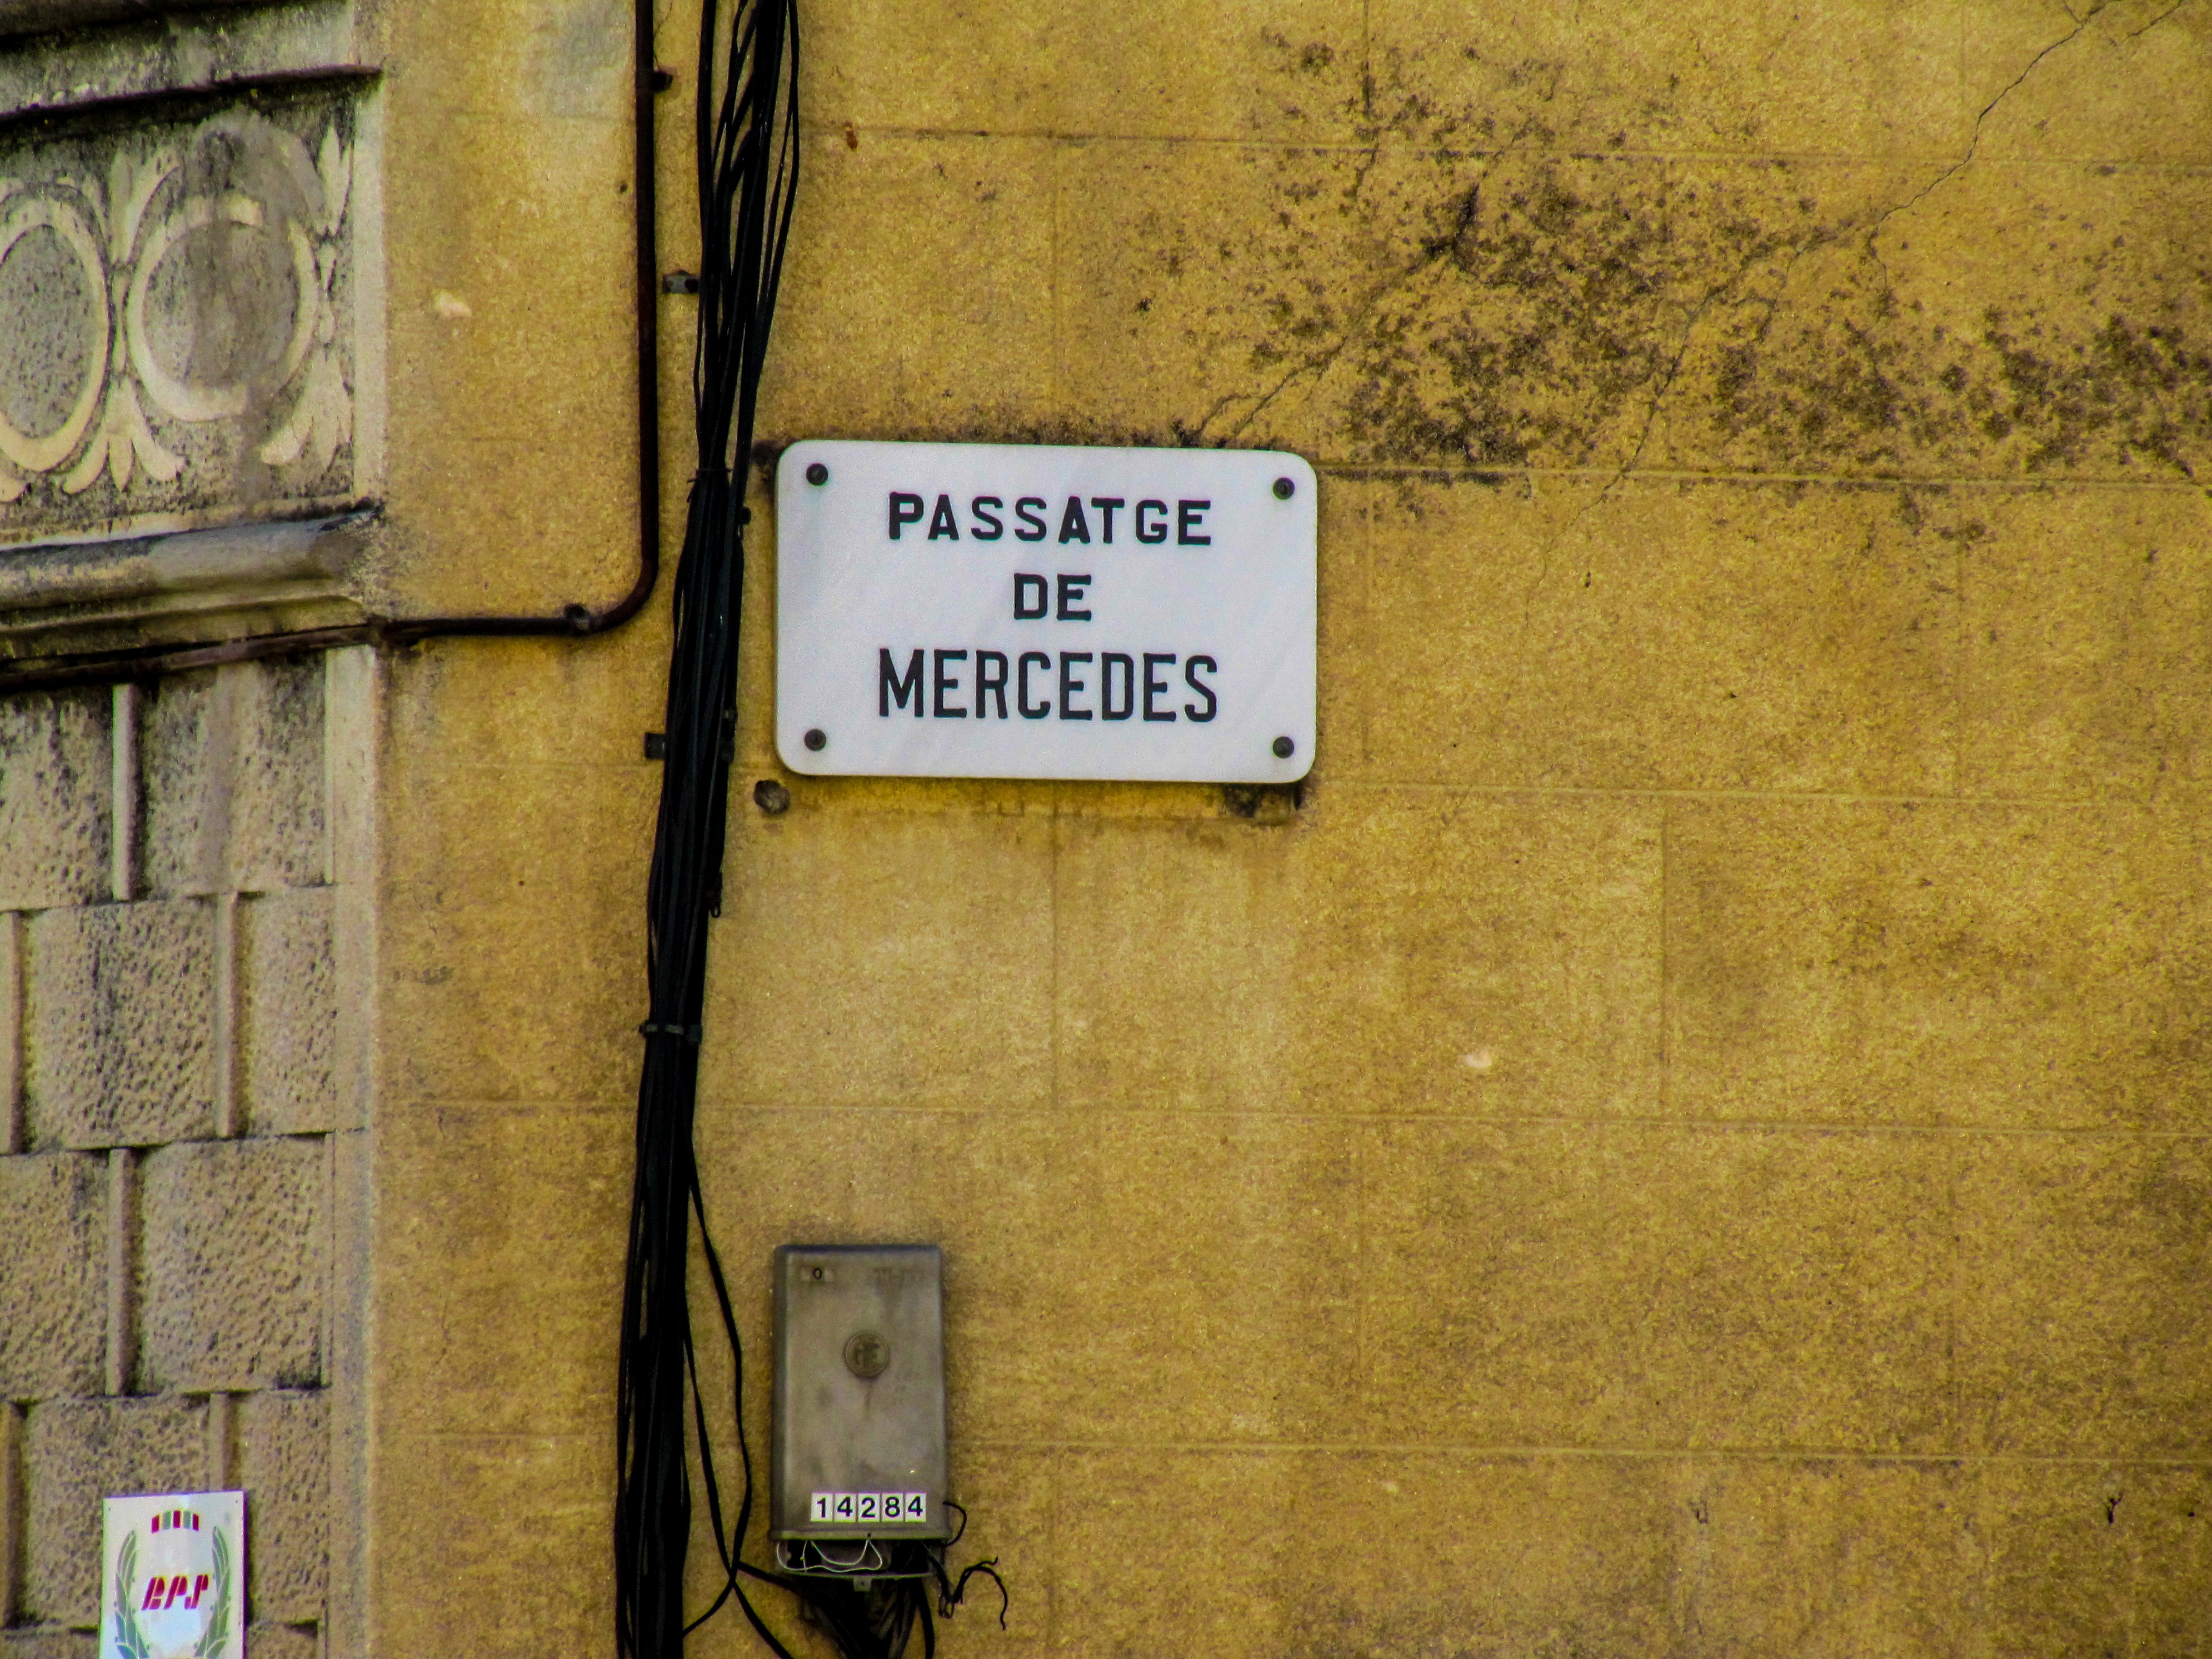
road, number, building, wall, sign, yellow, barcelona, mercedes